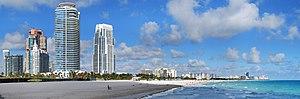
Les plages de Miami de la presqu'île de Miami Beach en Floride, longent sur plusieurs dizaines de km les grands boulevards Collins Avenue ou Ocean Drive, de North Beach, Mid-Beach, et South Beach, faces à l'océan Atlantique.
Le Miami Beach est un cocktail américain, à base de gin, jus d'ananas et sirop de canne, nommé du nom des plages de Miami Beach, au bord de l'océan Atlantique, à Miami Beach en Floride aux États-Unis.
South Beach est un quartier de la ville de Miami Beach, en Floride, aux États-Unis. Il est le principal quartier touristique du comté de Miami-Dade en raison notamment de la plage et de son quartier art déco.